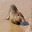
Label: beaver